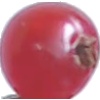
Label: Redcurrant 1